Grumman E-2 Hawkeye

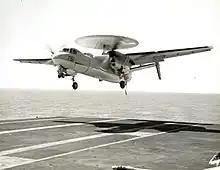
E-2A of VAW-11 landing in 1966 on

Hawkeye 2000s first deployed in 2003 aboard with VAW-117, the "Wallbangers" (formerly the "Nighthawks") and CVW-11. U.S. Navy E-2C Hawkeyes have been upgraded with eight-bladed propellers as part of the NP2000 program; the first squadron to cruise with the new propellers was VAW-124 "Bear Aces". The Hawkeye 2000 version can track over 2,000 targets simultaneously while also detecting 20,000 targets to a range greater than and simultaneously guide 40–100 air-to-air intercepts or air-to-surface engagements.